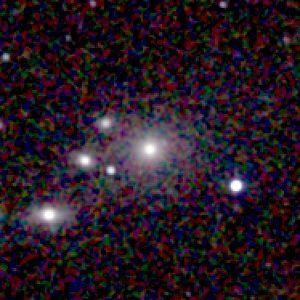
NGC 7012 est une grande et lumineuse galaxie elliptique située à environ 380 millions d'années-lumière de la Terre dans la constellation du Microscope. NGC 7012 a été découverte par John Herschel le 1ᵉʳ juillet 1814.